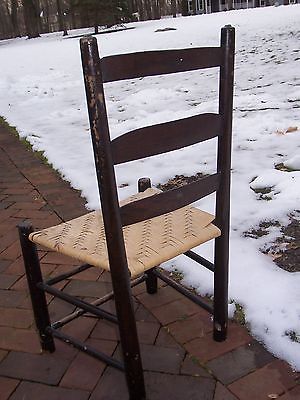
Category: chair